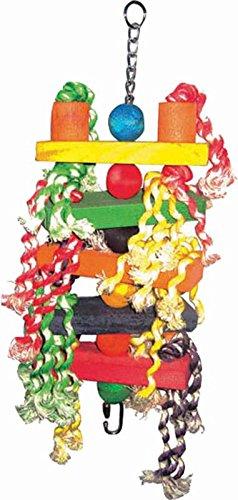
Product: A&E Cage Company HB137 Happy Beaks Wood Rectangle with Rope Assorted Bird Toy, 4 by 17"
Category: Pet Supplies | Birds | Toys
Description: Easily clips to the top of the bird cage.
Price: $10.88 $ 10 . 88
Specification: Product Dimensions:         1 x 1 x 1 inches ; 0.32 ounces    |Shipping Weight: 1 pounds (View shipping rates and policies)|ASIN: B0017JFNRI|Item model number: HB137|    #8425    in Bird Toys    |    #325622    in Stuffed Animals & Plush Toys